National Special Operations Force (Malaysia)

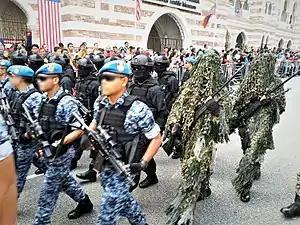
PASKAU detachments with dressed in the No.4 Digital Camouflage, tactical gear and ghillie suits parading during the 60th National Day Parade of Malaysia at Sultan Abdul Samad Street, Kuala Lumpur.

The Royal Malaysian Air Force once had a special operations force to secure the RMAF strategic airbase which was known as Special Air Service of Air Force. In its first establishment, the name of this unit was known as HANDAU ("Air and Land Defense") and at that moment, it did not have any counter-terrorism roles yet. The tentative "special forces" designation was probably due to the unit's airborne capability. This unit was established after the covert attacks on the RMAF strategic amenities in Sungai Besi by agents of the Malayan Communist Party.